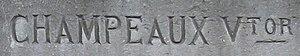
Monument aux morts de Saint-Setiers
Saint-Setiers est une commune française située dans le département de la Corrèze, en région Nouvelle-Aquitaine.